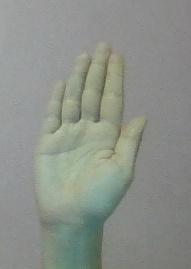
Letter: seen